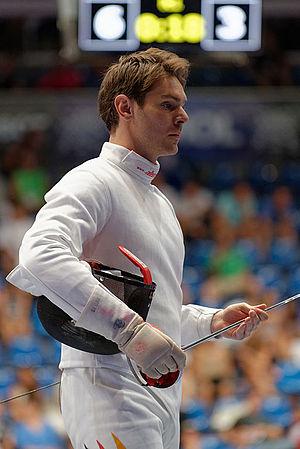
L'Allemand Norman Ackermann pendant son match contre le Chilien Rolf Nickel en 32e de finale de l'épée masculine aux championnats du monde d'escrime 2013 au Syma Hall à Budapest, le 10 août 2013.